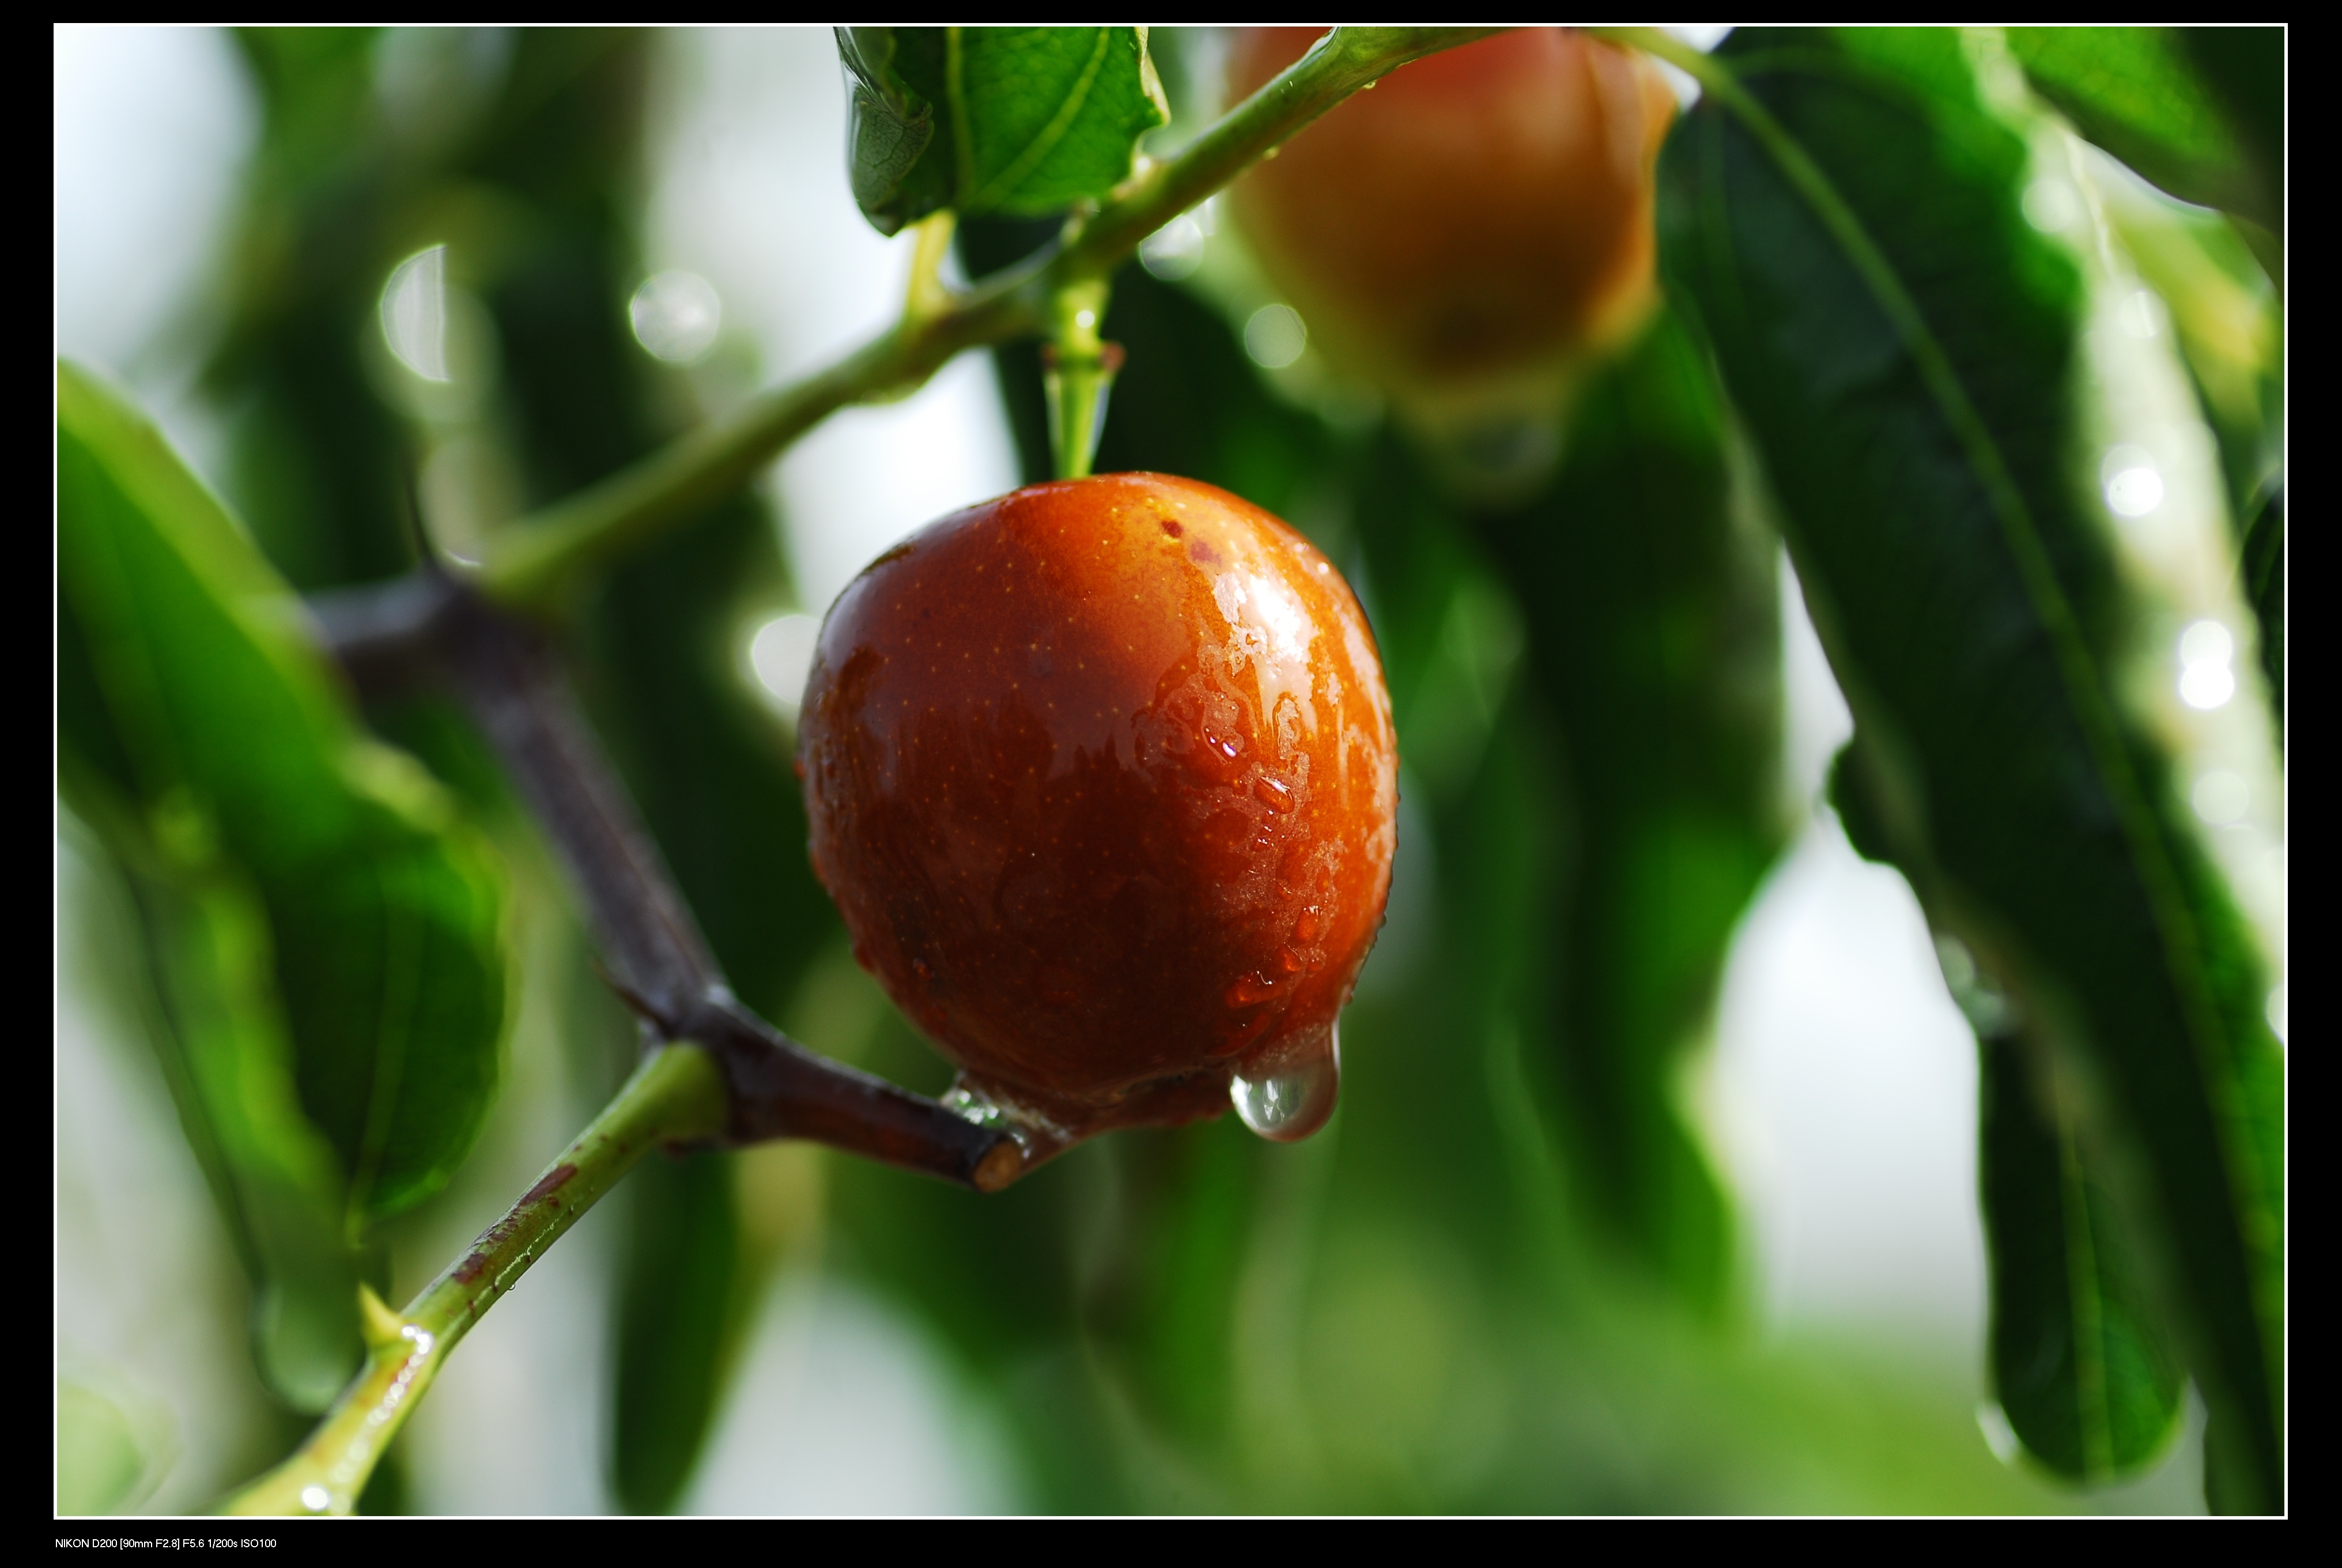
tree, branch, plant, fruit, flower, food, produce, flora, flowering plant, acerola, malpighia, jujube, red dates, xinjiang jujube, land plant